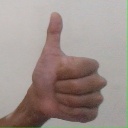
अक्षर: थ